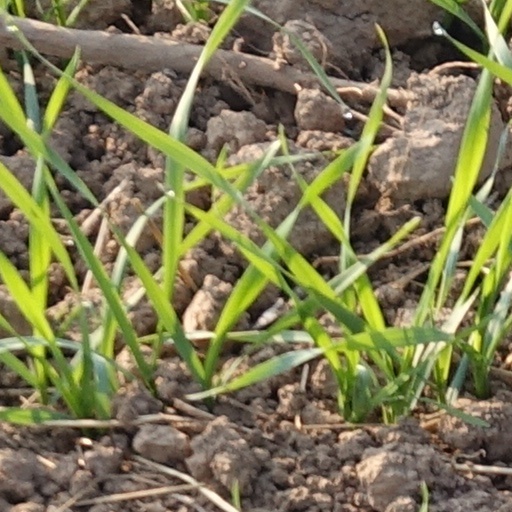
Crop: wheat